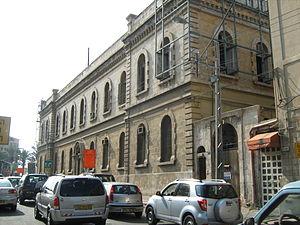
La rue Yefet est l'une des principales rues de Jaffa et la route historique de la vieille ville de Jaffa vers au sud.